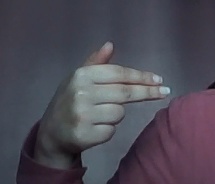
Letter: ghain